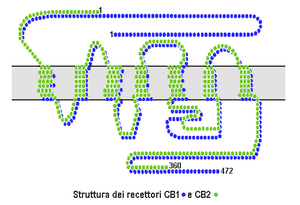
G-protein-koblede receptorer
Strukturen af de to cannabinoide receptorer CB1 and CB2
GPCR er beskrevet som den mest livsnødvendige gruppe proteiner. Forkortelsen står for G-protein–coupled receptor, på dansk G-protein-koblede receptorer. Disse receptorer er prominente medlemmer af en familie af membramproteiner kaldet 7TM - et kort navn for 7 transmembrane receptorer. Dette navn kommer af, at receptormolekylet slynger sig som en slange syv gange gennem cellemembranen.